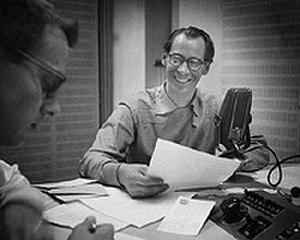
Carl-Gunnar Hammarlund, dit Cege, né le 20 mai 1921 et décédé le 15 septembre 2006, était un pilote de rallyes suédois et animateur de radios nationales de 1956 à 1973.